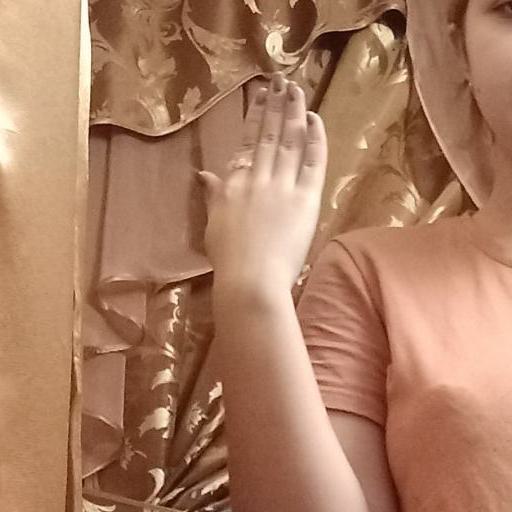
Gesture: stop_inverted